2017 BUBBA Burger Sports Car Grand Prix

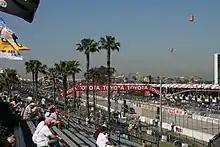
The Long Beach Street Circuit "(pictured in 2009)", where the race was held.

After the 12 Hours of Sebring three weeks earlier, Jordan Taylor and Ricky Taylor led the Prototype Drivers' Championship with 70 points, ahead of Filipe Albuquerque, João Barbosa and Christian Fittipaldi with 65 points, and Dane Cameron, Mike Conway, and Eric Curran in third with 56 points. With 67 points, GTLM was led by Sébastien Bourdais, Joey Hand, and Dirk Müller with a four-point advantage over Antonio García, Jan Magnussen and Mike Rockenfeller. In GTD, the Drivers' Championship was led by Jeroen Bleekemolen, Mario Farnbacher and Ben Keating with 66 points; the trio held a six-point gap over Jules Gounon, Christopher Mies, and Connor De Phillippi. Cadillac, Ford, and Mercedes-AMG were leading their respective Manufacturers' Championships, while Wayne Taylor Racing, Ford Chip Ganassi Racing, and Riley Motorsports each led their own Teams' Championships.